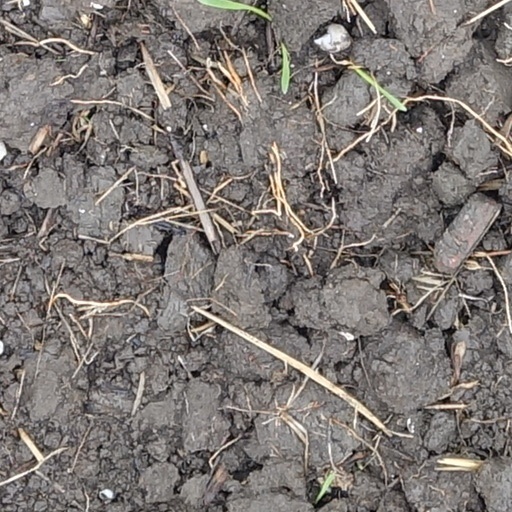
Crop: wheat